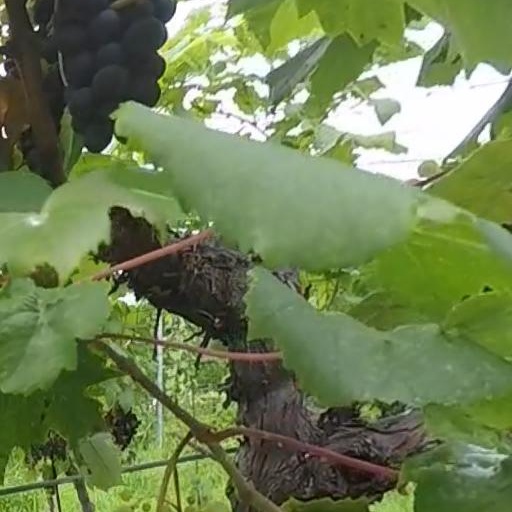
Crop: grape